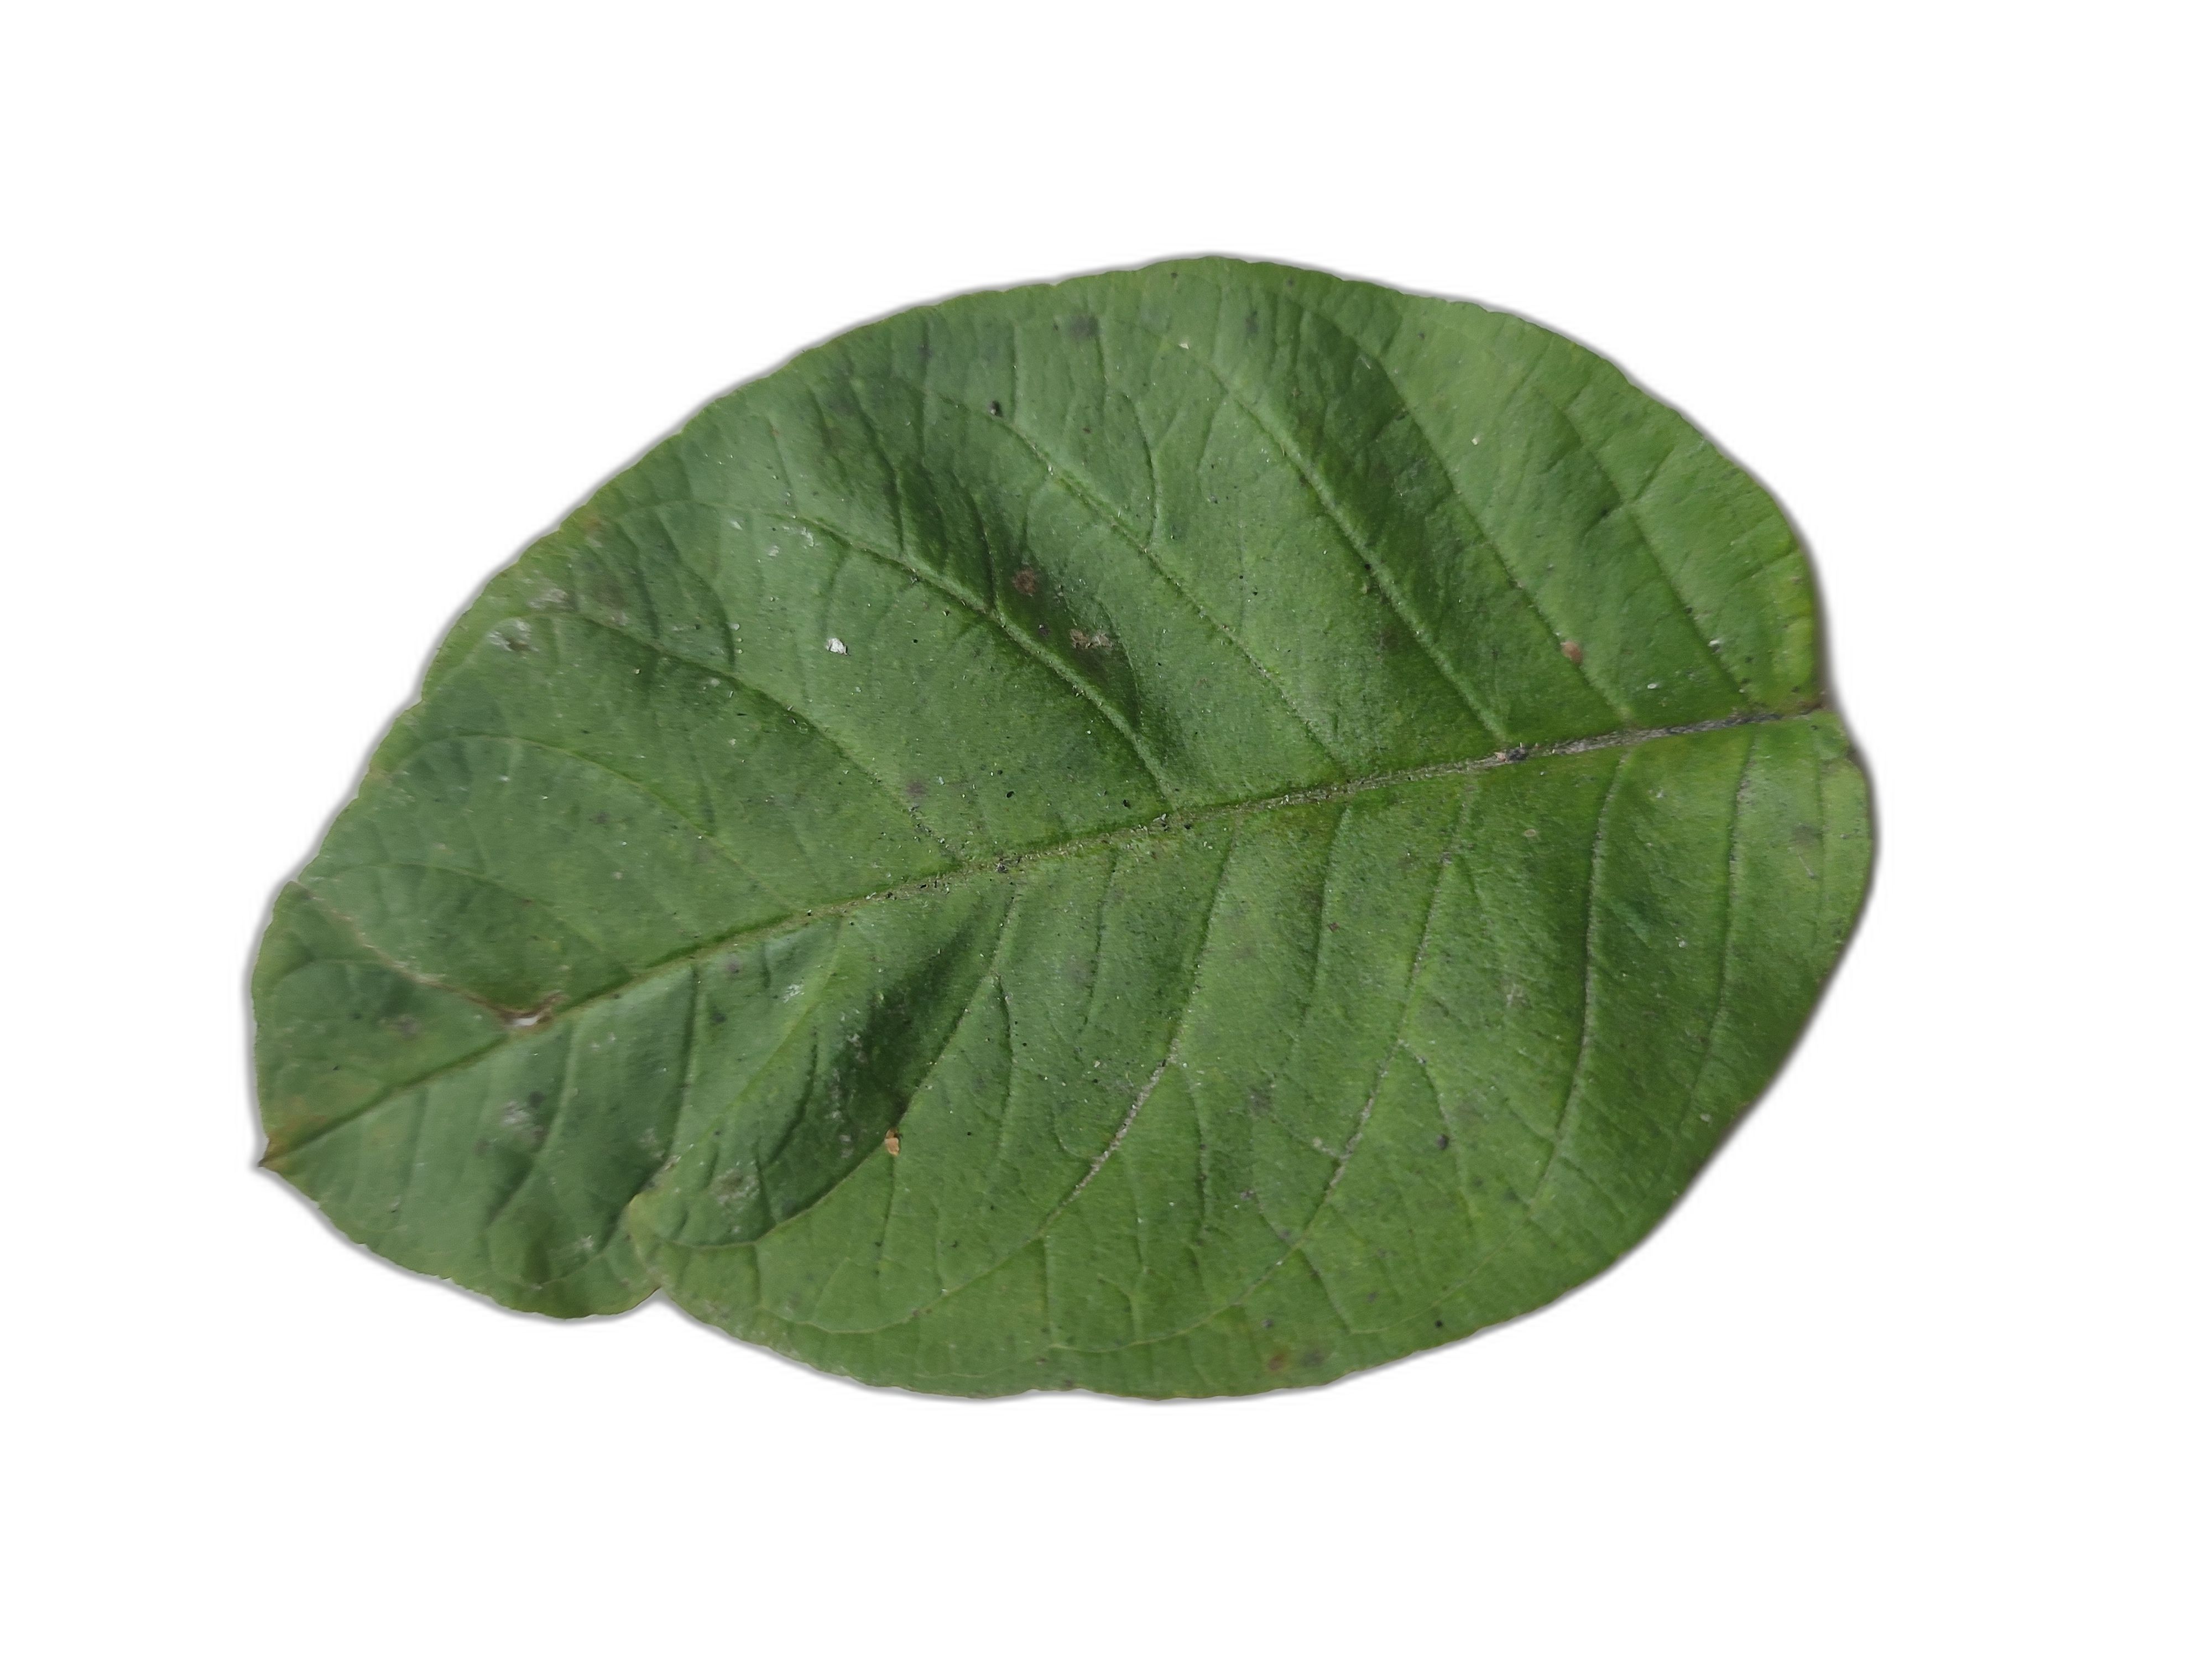
Plant part: leaf
Disease: Healthy